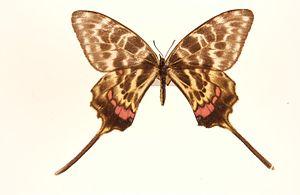
Sericinus montela est une espèce de lépidoptères de la famille des Papilionidae, originaire d'Extrême-Orient. Elle est l'unique représentante du genre monotypique Sericinus.